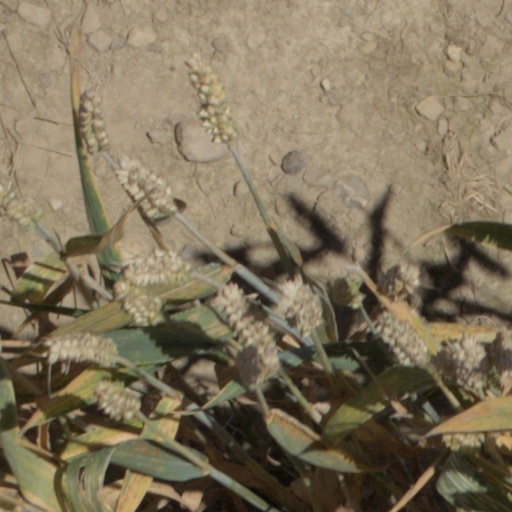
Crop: wheat